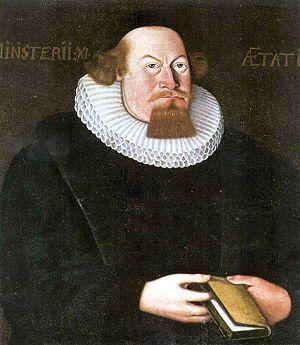
Petter Dass est un pasteur luthérien et le poète norvégien le plus important de sa génération. Il est l’auteur d’hymnes baroques et de poèmes descriptifs.